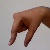
The image shows a hand gesture representing the letter 'Q' in Indian Sign Language.